Electoral district of De Grey

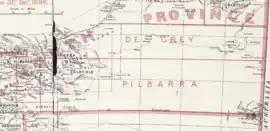
De Grey and surrounds in 1898

De Grey was an electoral district of the Legislative Assembly in the Australian state of Western Australia from 1890 to 1901.